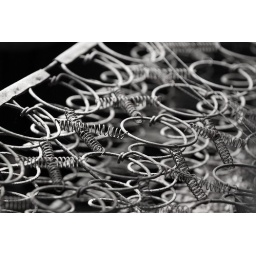
Driver's seat in a rusted-out car